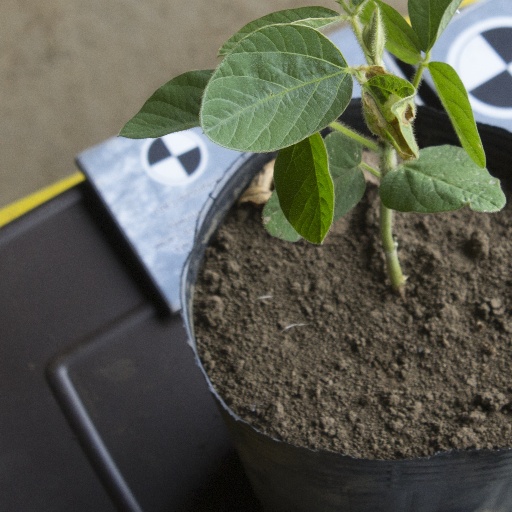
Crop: soybean